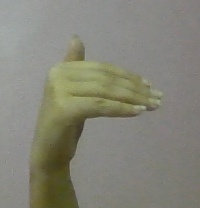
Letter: khaa